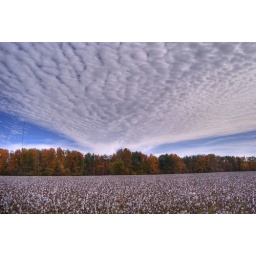
HDR image of the sky over a cotton field in Smithfield, Virginia!